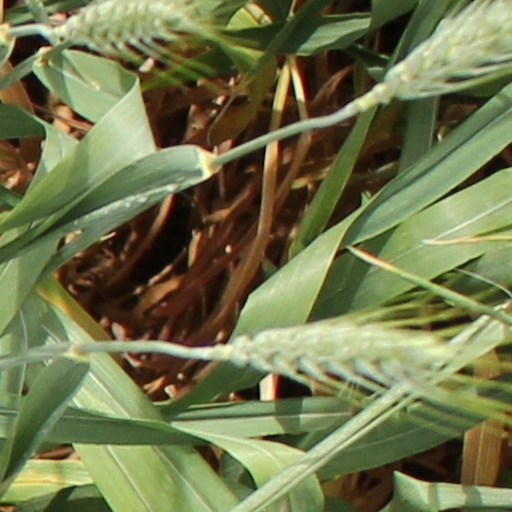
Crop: wheat